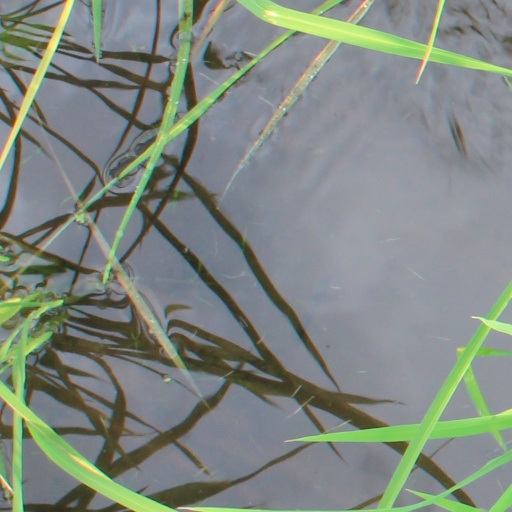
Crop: rice